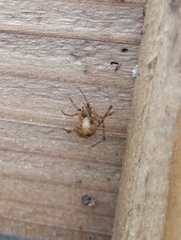
Species: Parasteatoda_tepidariorum